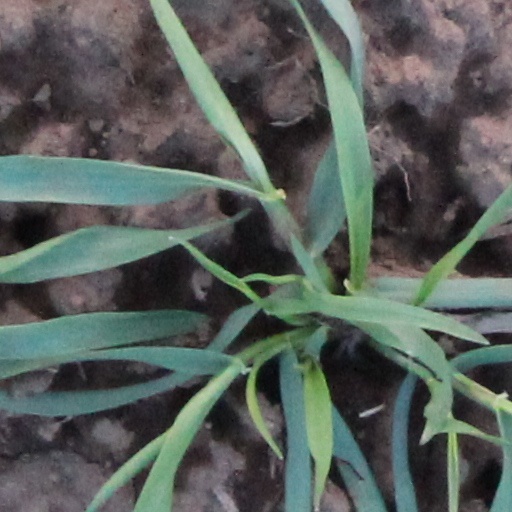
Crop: wheat